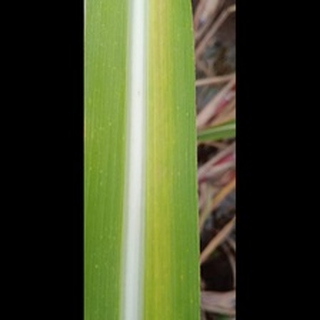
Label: sugarcane_yellow_leaf_disease